Combat boot

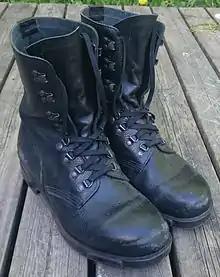
Norwegian M77 Boots by Alfa

The Japanese Ground Self Defence Force wear the "half boots" (陸上自衛隊 半長靴/半長靴2型) or Type 2 combat boots. They have came in 3 variants with the first pattern in dark brown leather.